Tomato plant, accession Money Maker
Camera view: bottom (45 deg); turntable rotation: 90 degrees
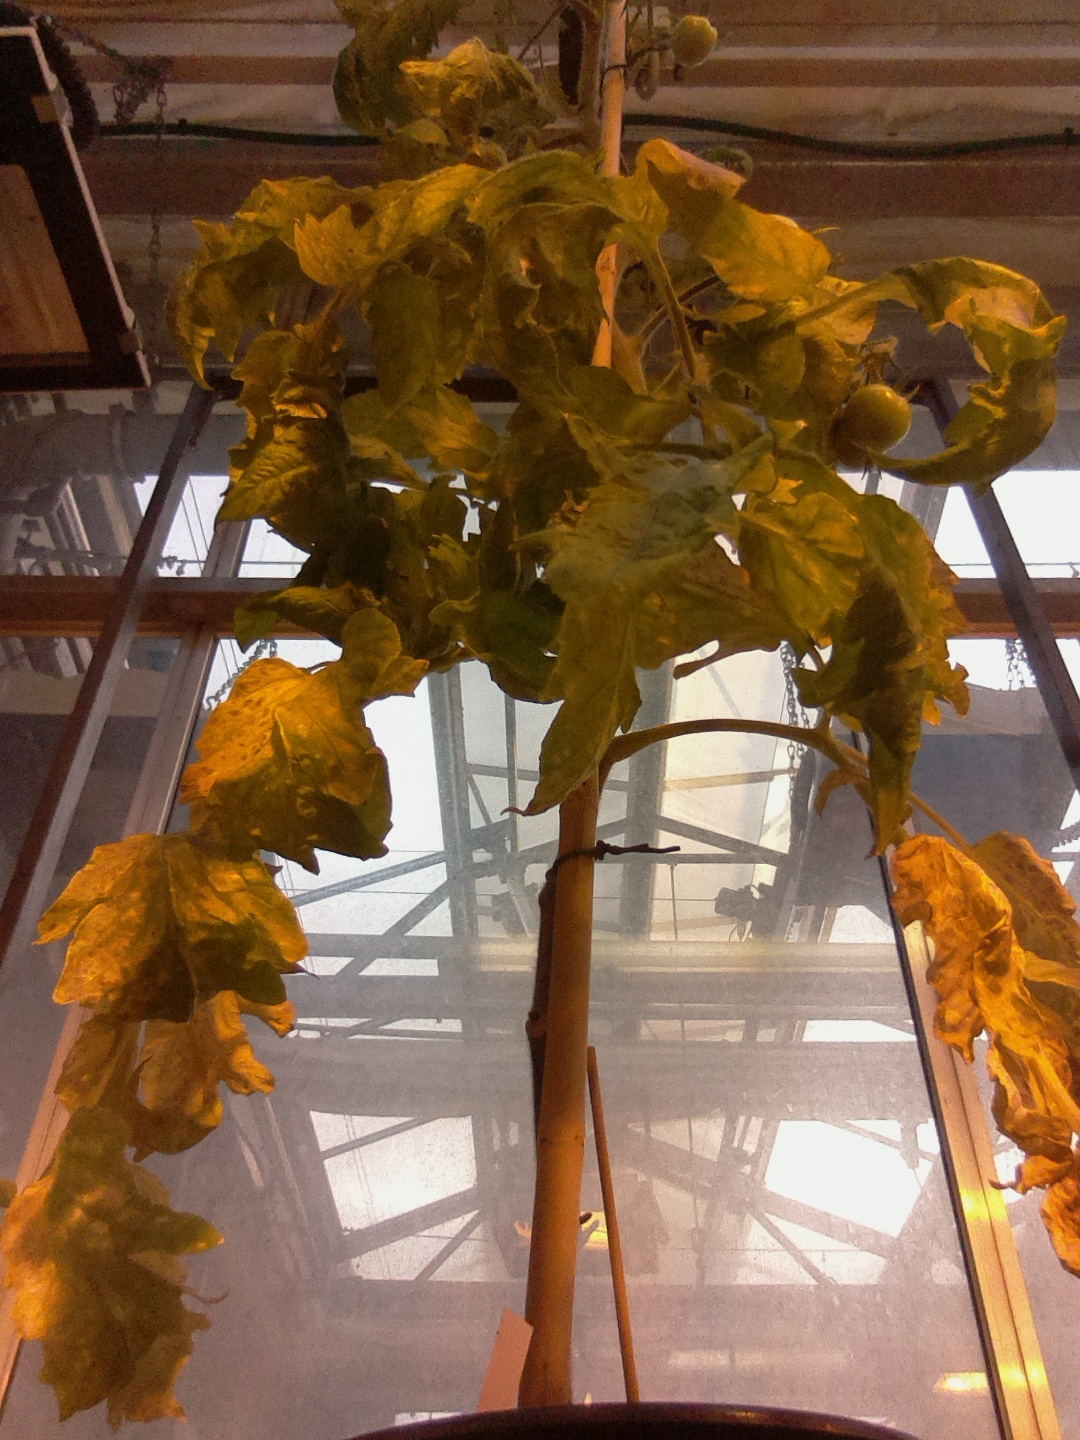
BBCH growth stage 78: 80% -90% of final fruit size